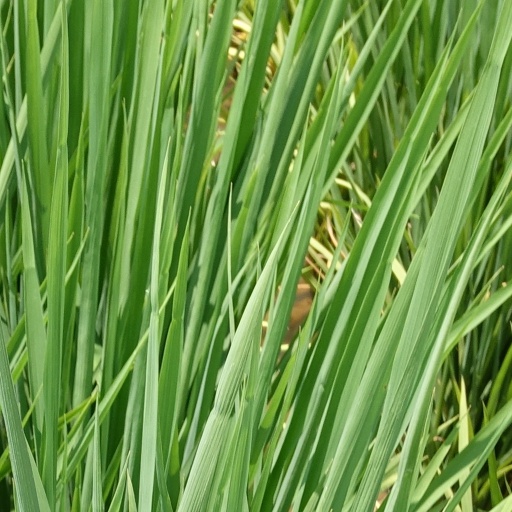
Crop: rice